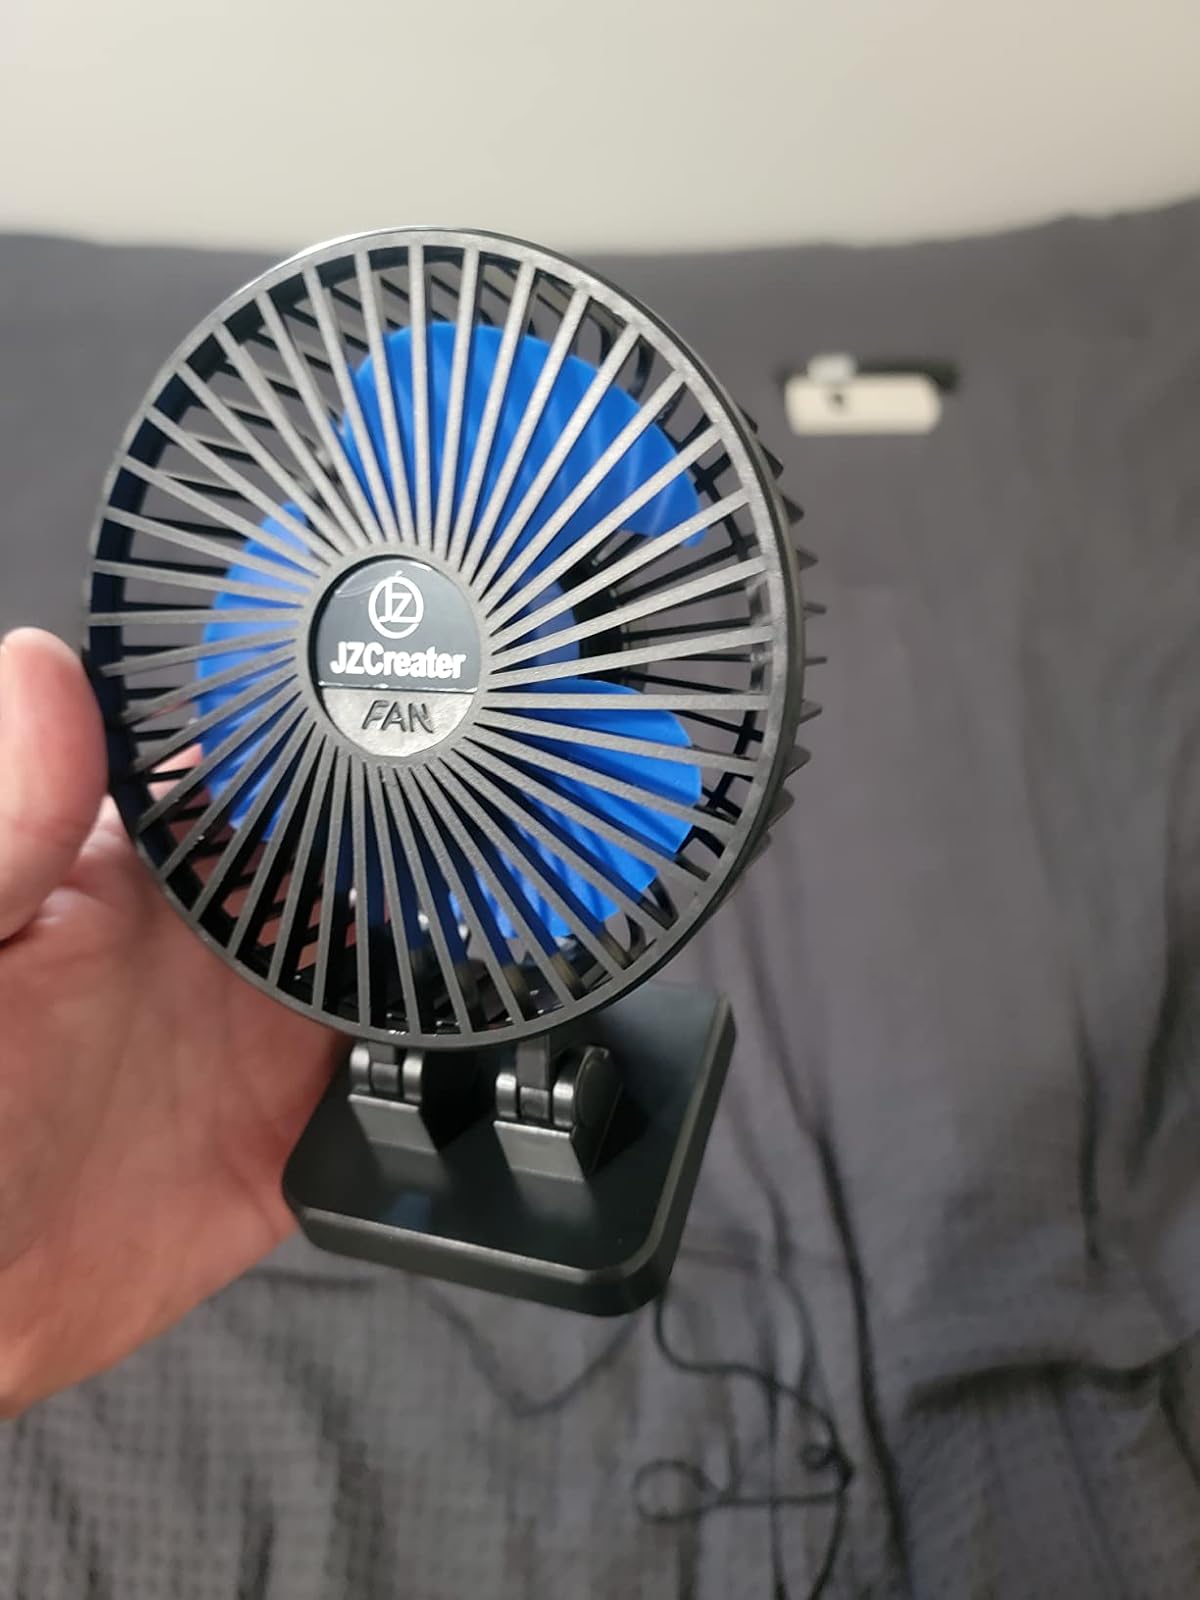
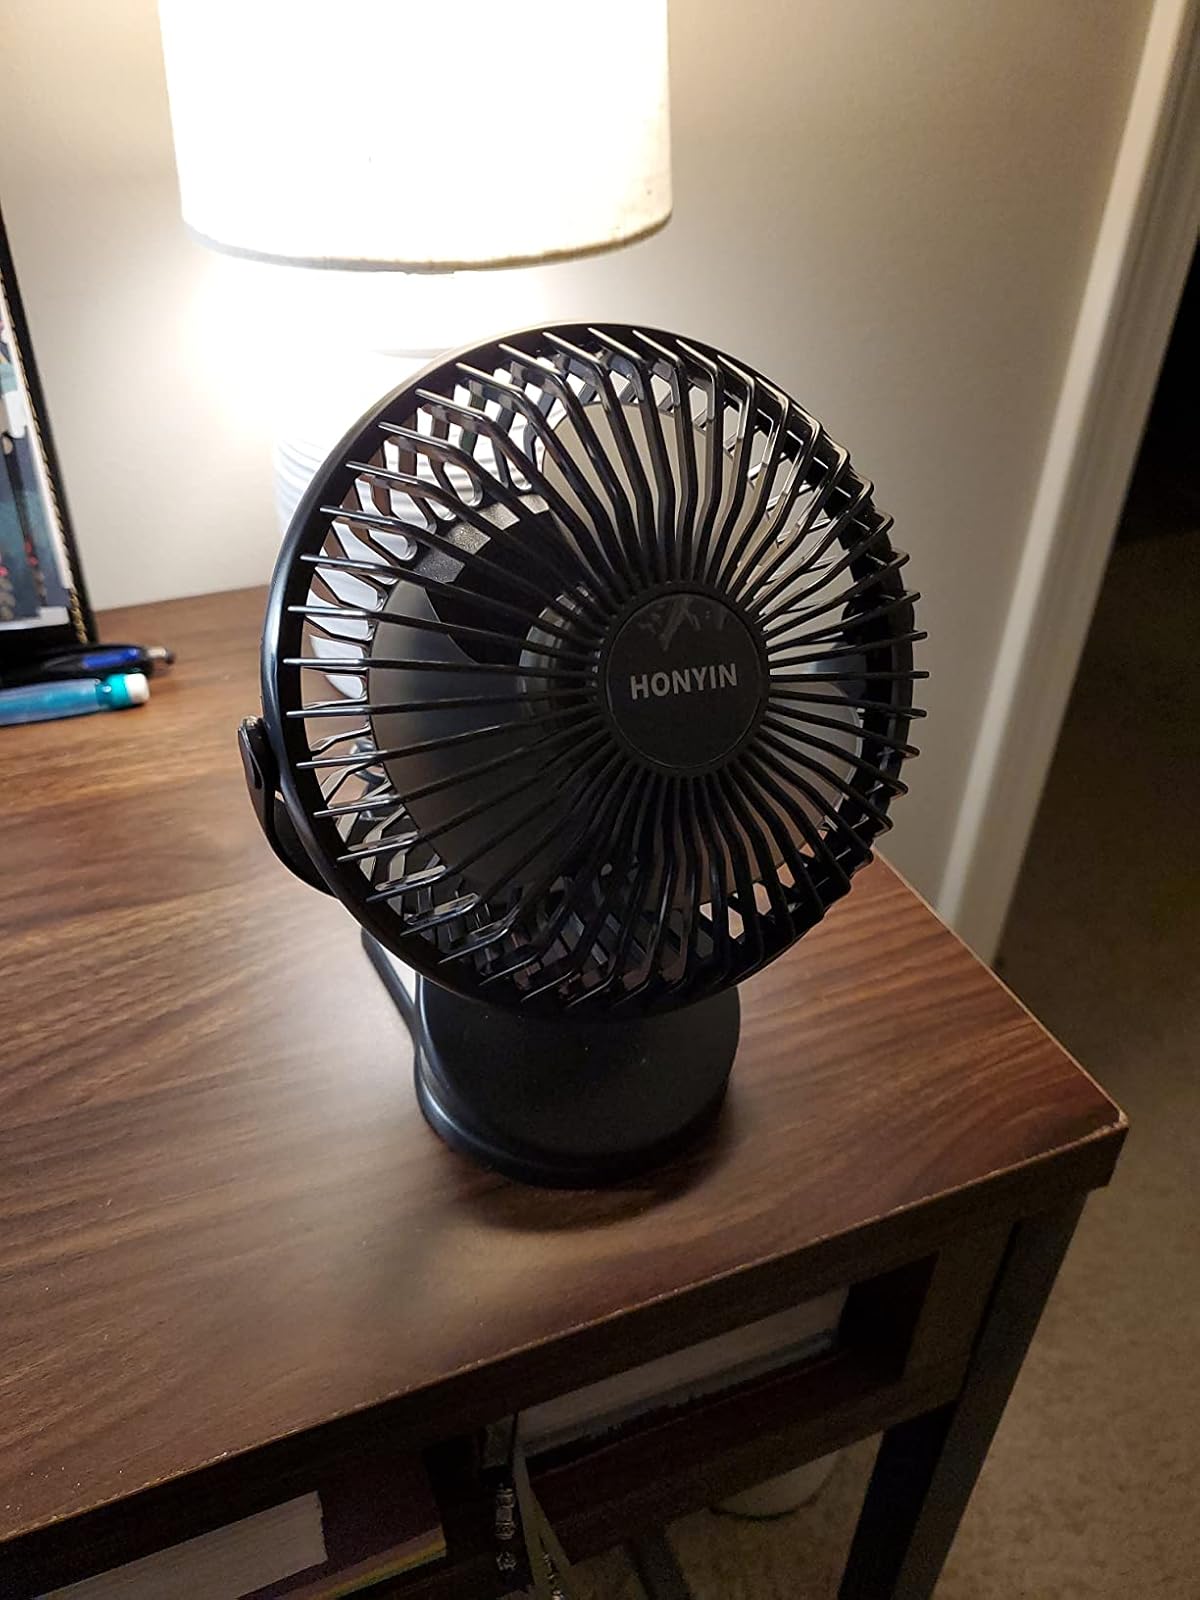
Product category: fan
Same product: no